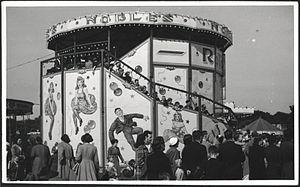
Le Rotor est un type d'attraction conçu par Ernst Hoffmeister pendant les années 1940, L'attraction fut montrée pour la première fois à l'Oktoberfest, en 1949, Elle a ensuite voyagé de foires en fêtes foraines durant les années 1950, 1960. Au début du XXIᵉ siècle, l'attraction se retrouve encore dans quelques parcs d'attractions. Une des variantes de cette attraction est le Gravitron.